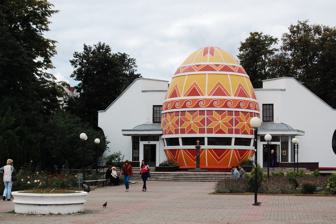
Building: Pysanka Museum
Country: Ukraine
Year built: 2000
Museum in Kolomyia, Ukraine Pysanka Museum Музей писанкового розпису Established 23 September 2000 ( 2000-09-23 ) Coordinates 48°31′42″N 25°02′20″E / 48.5283°N 25.0390°E / 48.5283; 25.0390 Collections pysanka Owner National Museum of Hutsulshchyna and Pokuttya Folk Art Website pysanka .museum Pysanka Museum is a museum of pysanka located in Kolomyia , Ivano-Frankivsk Oblast , Ukraine. It was opened on October 26, 1987. The current Pysanka Museum building was built in 2000 in the western Ukrainian city of Kolomyia , Ivano-Frankivska Oblast . Previously, the pysanka collection had been housed in the Kolomyia church of the Annunciation. The museum is part of the National Museum of Hutsulshchyna and Pokuttya Folk Art . The central part of the museum is in the shape of a pysanka (Ukrainian Easter egg ).  This is the only museum in the world dedicated to the pysanka, and it has become a calling card of the city. In August 2007 the museum was recognized as a landmark of modern Ukraine . The museum was opened in a new building on 23 September 2000, during the 10th International Hutsul festival. Director Yaroslava Tkachuk first came up with the idea of a museum in the shape of a pysanka, local artists Vasyl Andrushko and Myroslav Yasinskyi brought the idea to life. The museum is not only shaped like an egg (14 m in height and 10 m in diameter), but parts of the exterior of and inside of the dome are painted to resemble a pysanka. Museum collections At this time, the museum possesses a collection of over 10,000 pysanky .  The permanent collection includes pysanky from the majority of the oblasts of Ukraine .  Many are modern re-creations of traditional designs, including a recreation by Oksana Bilous and Zoya Stashuk of the Skarzhynska collection (as depicted by Kulzhynsky), but there is also a fine collection of older pysanky from the Ivano-Frankivsk region that date from the 19th and 20th centuries. There are many examples of both pysanky and other forms of decorated eggs from other Slavic countries ( Belarus , the Czech Republic , Poland ) and more distant lands ( Romania , Sweden, United States, Canada, France, Pakistan , Sri Lanka , India). The museum also presents temporary exhibitions in its galleries, usually collections of folk or original pysanky by local pysankary. Other exhibits are usually related to the pysanka and Hutsul Easter traditions, but can also encompass other folk arts. Another special collection at the museum are pysanky decorated with hand-signatures by all Ukrainian presidents and most of First Ladies, and by foreign politicians who visited the museum. Gallery Replica of the oldest pysanka in Ukraine See also Pysanka National Museum of Hutsulshchyna and Pokuttia Folk Art Seven Wonders of Ukraine References